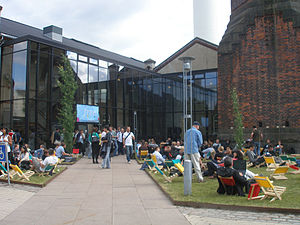
Reboot (konference)
Indgangspartiet til Kedelhallen på Frederiksberg, hvor Reboot 10 blev afholdt
Reboot var en årlig konference i København om internettet og kulturen omkring Internet. Konferencen blev først afholdt i 1998. Iværksætteren Thomas Madsen-Mygdal har været den drivende kraft bag konferencen.